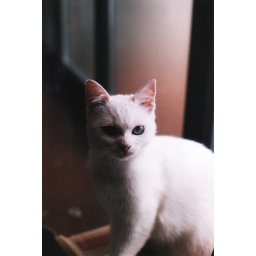
a box can be a shelter. and a blue wire can be a kingdom. content and demanding feeling in circles.